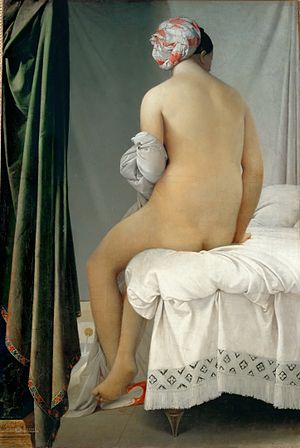
En nøgen kvinde sætter sit hår foran et spejl / Analyse
Jean Auguste Dominique Ingres: La Grande Baigneuse, 1808. Louvre. Det har ofte været diskuteret om Eckersberg kendte til Ingres' malerier.[14] De opholdt sig i Rom samtidigt, så det er ikke usandsynligt. De var også begge elever af Jacques-Louis David.
En nøgen kvinde sætter sit hår foran et spejl